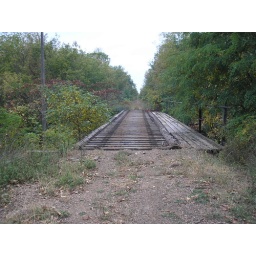
the old soo line train bridge near canal st'